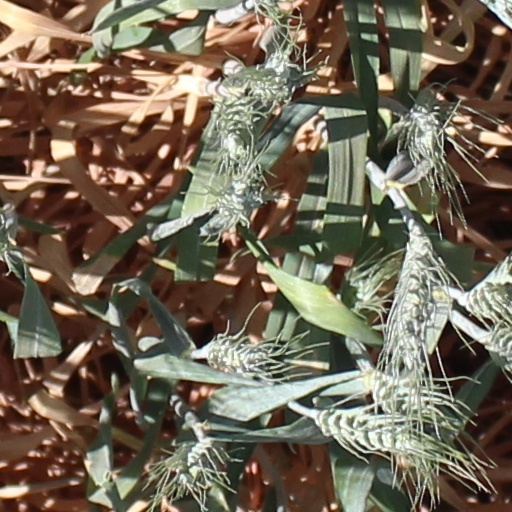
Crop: wheat